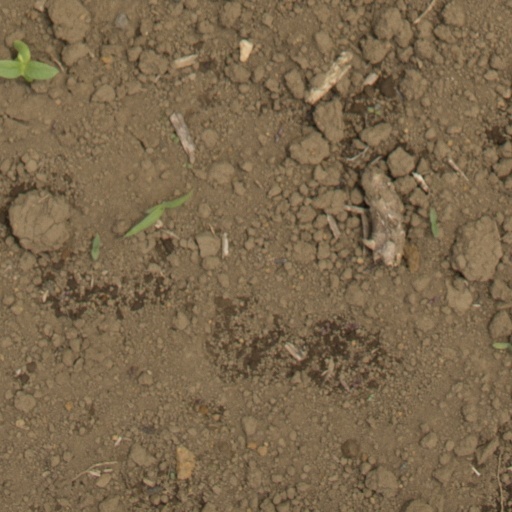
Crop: Jerusalem artichoke